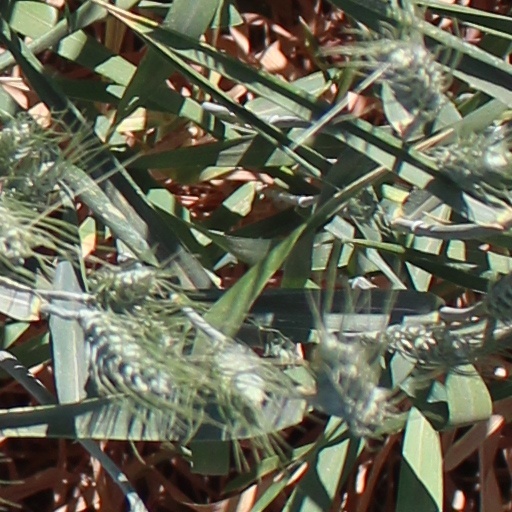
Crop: wheat